Sunday sporting events

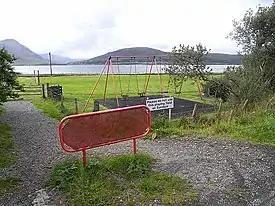
A recreation ground in Raasay, Scotland displaying a sign that reads "Please do not use this playing field on Sundays", reflecting a commitment to first-day Sabbatarian Christian doctrine.

Because of Christian religious orthodoxy, it was considered offensive to work on Sunday, which was expected to be a day of worship and rest from servile labor. Many governments instituted blue laws to limit activities that could be pursued on a Sunday, including such recreational pursuits as sports and games. In 1794, the Pennsylvania Assembly restricted activities on Sunday by passing what they called "an Act for the prevention of vice and immorality, and of unlawful gaming, and to restrain disorderly sports and dissipation".